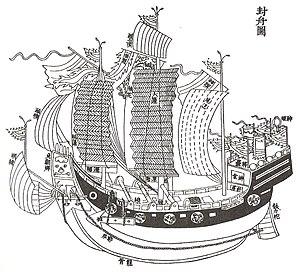
L'histoire navale de la Chine remonte à des milliers d'années et des archives existent depuis la fin des Période des Printemps et Automne sur l'ancienne marine chinoise et les différents types de navires utilisés à la guerre. La Chine était la première puissance maritime dans les années 1405–1433, lorsque les constructeurs de navires chinois ont commencé à construire d'énormes navires de haute mer. De nos jours, les gouvernements chinois et taïwanais actuels continuent de maintenir des marines permanentes avec respectivement la marine populaire de libération et la marine de la république de Chine.